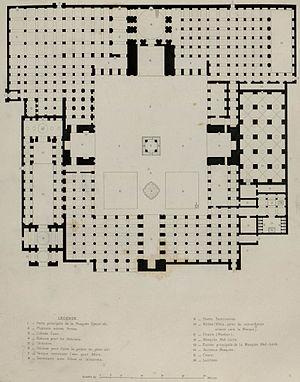
Plan de la mosquée Djoum'ah